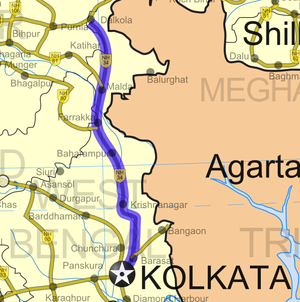
Carte montrant le réseau des routes nationales indiennes. Sont aussi incluses les routes programmées dans la phase actuelle (IIIB) de construction, qui doit finir en décembre 2012.